List of birds of Connecticut

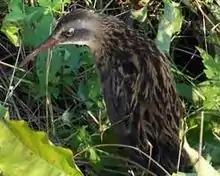
Virginia rail

Rallidae is a large family of small to medium-sized birds which includes the rails, crakes, coots, and gallinules. The most typical family members occupy dense vegetation in damp environments near lakes, swamps, or rivers. In general they are shy and secretive birds, making them difficult to observe. Most species have strong legs and long toes which are well adapted to soft uneven surfaces. They tend to have short, rounded wings and to be weak fliers. Ten species have been recorded in Connecticut.